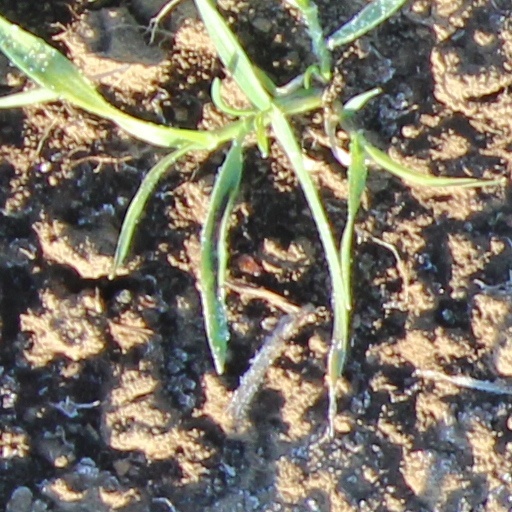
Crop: wheat